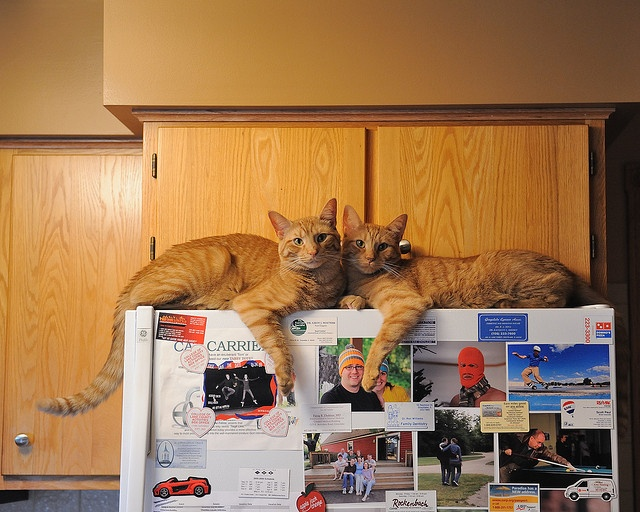
Two twin orange tabby cats sit on a sign near a cabinet.
Two similar looking cats lying sideways and cheek to cheek on a refrigerator with photos.
Couple of cats laying on top of a refrigerator.
Two cats sitting next to each other on top of a fridge
two red cats lounging on the top of a refrigerator